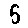
Label: 5